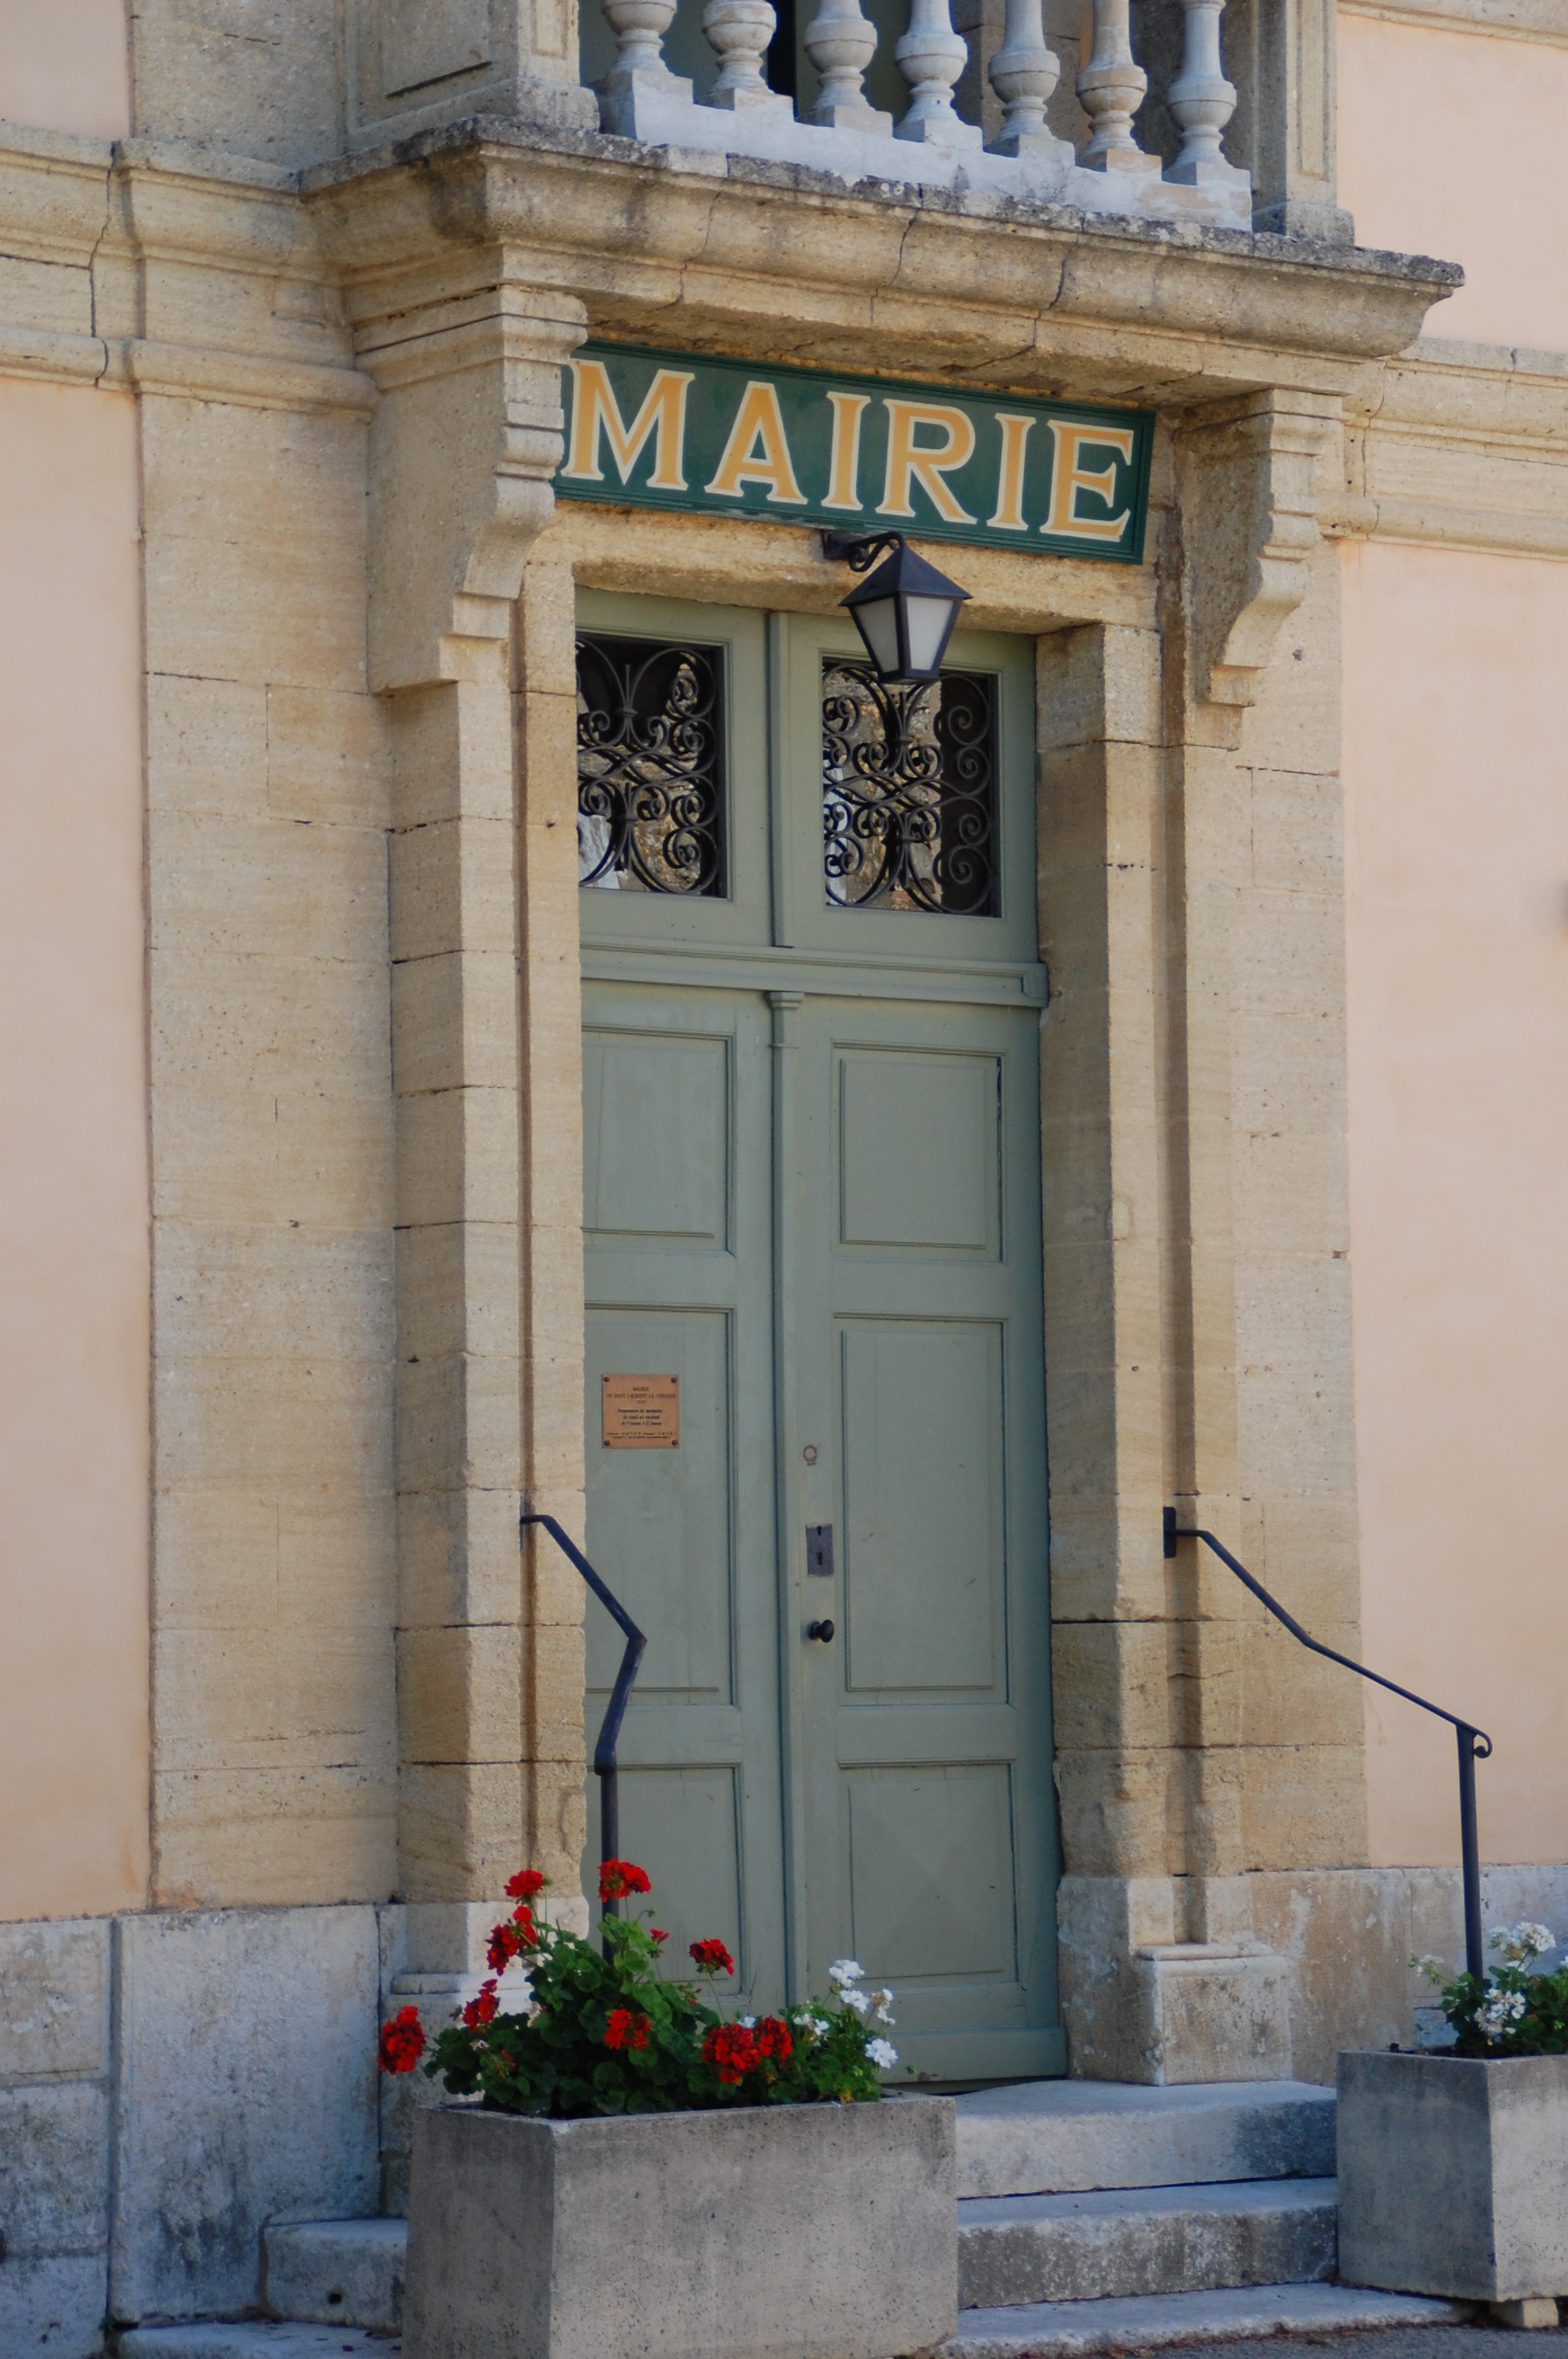
architecture, window, wall, column, facade, door, heritage, town hall, ancient history